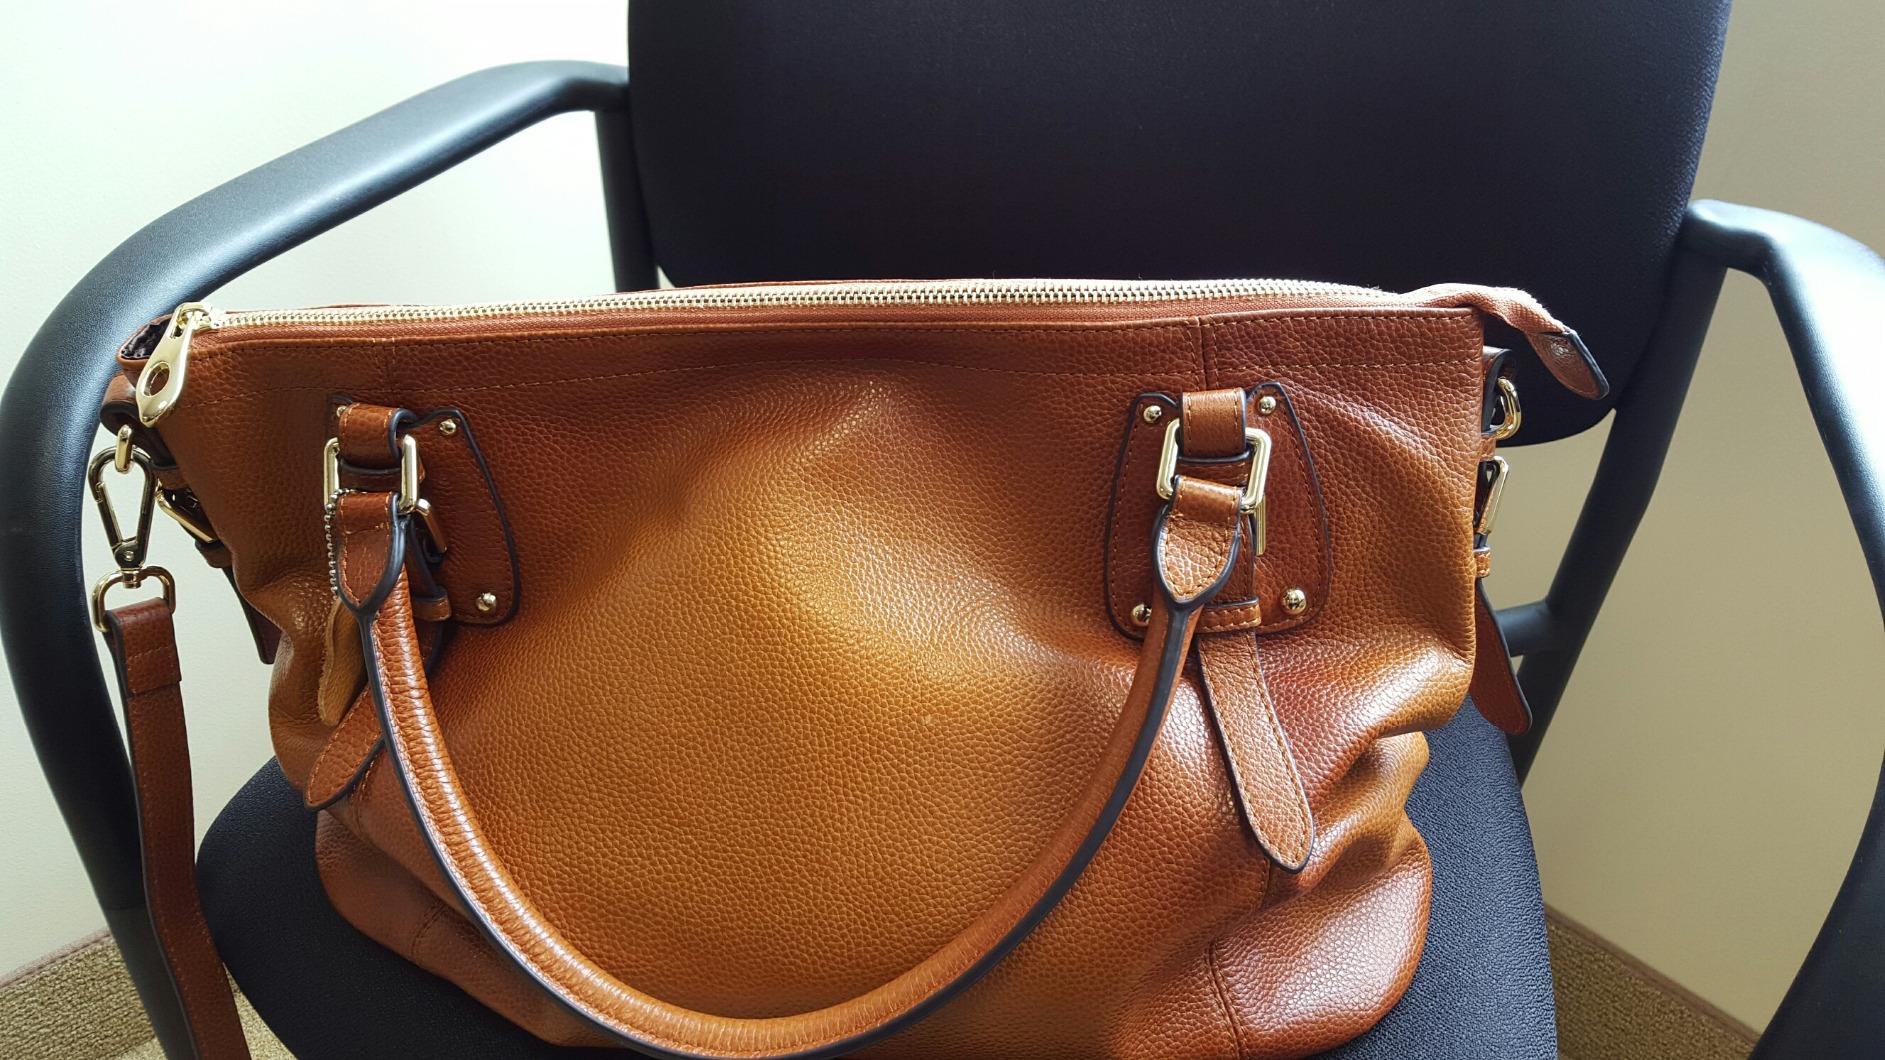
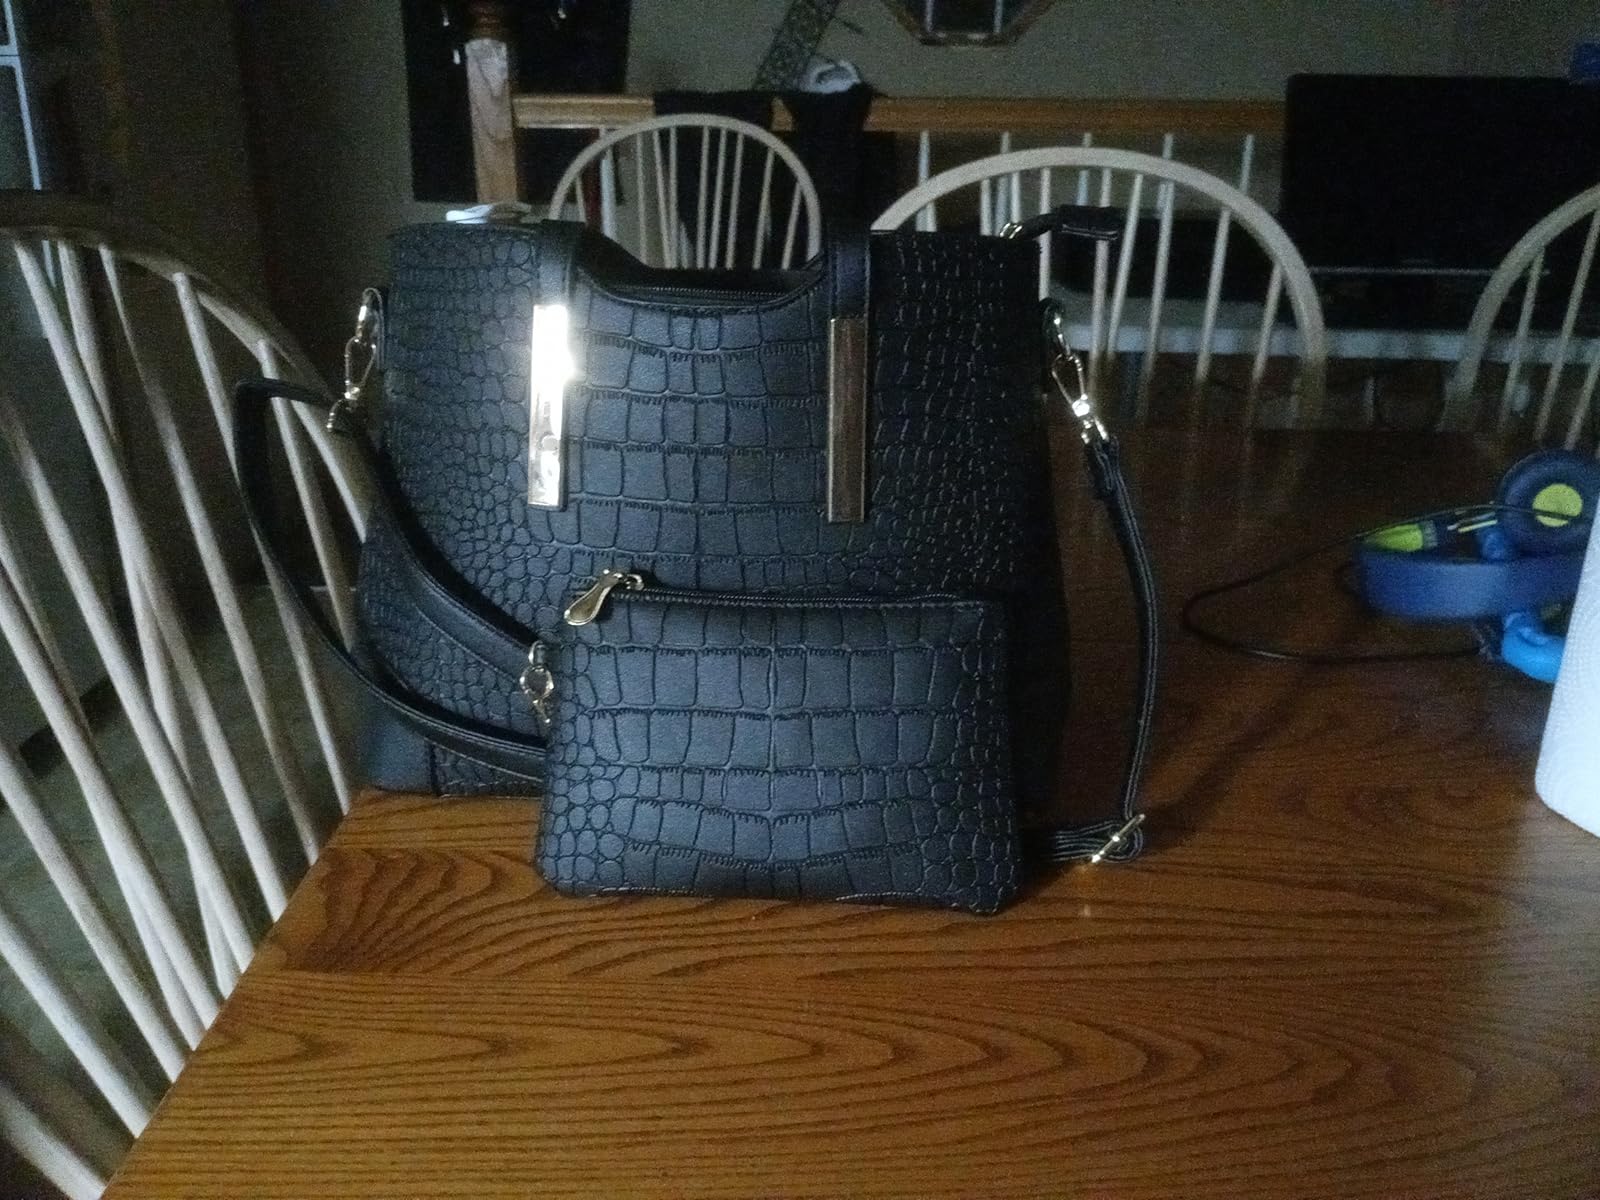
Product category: accessories_handbag
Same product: no